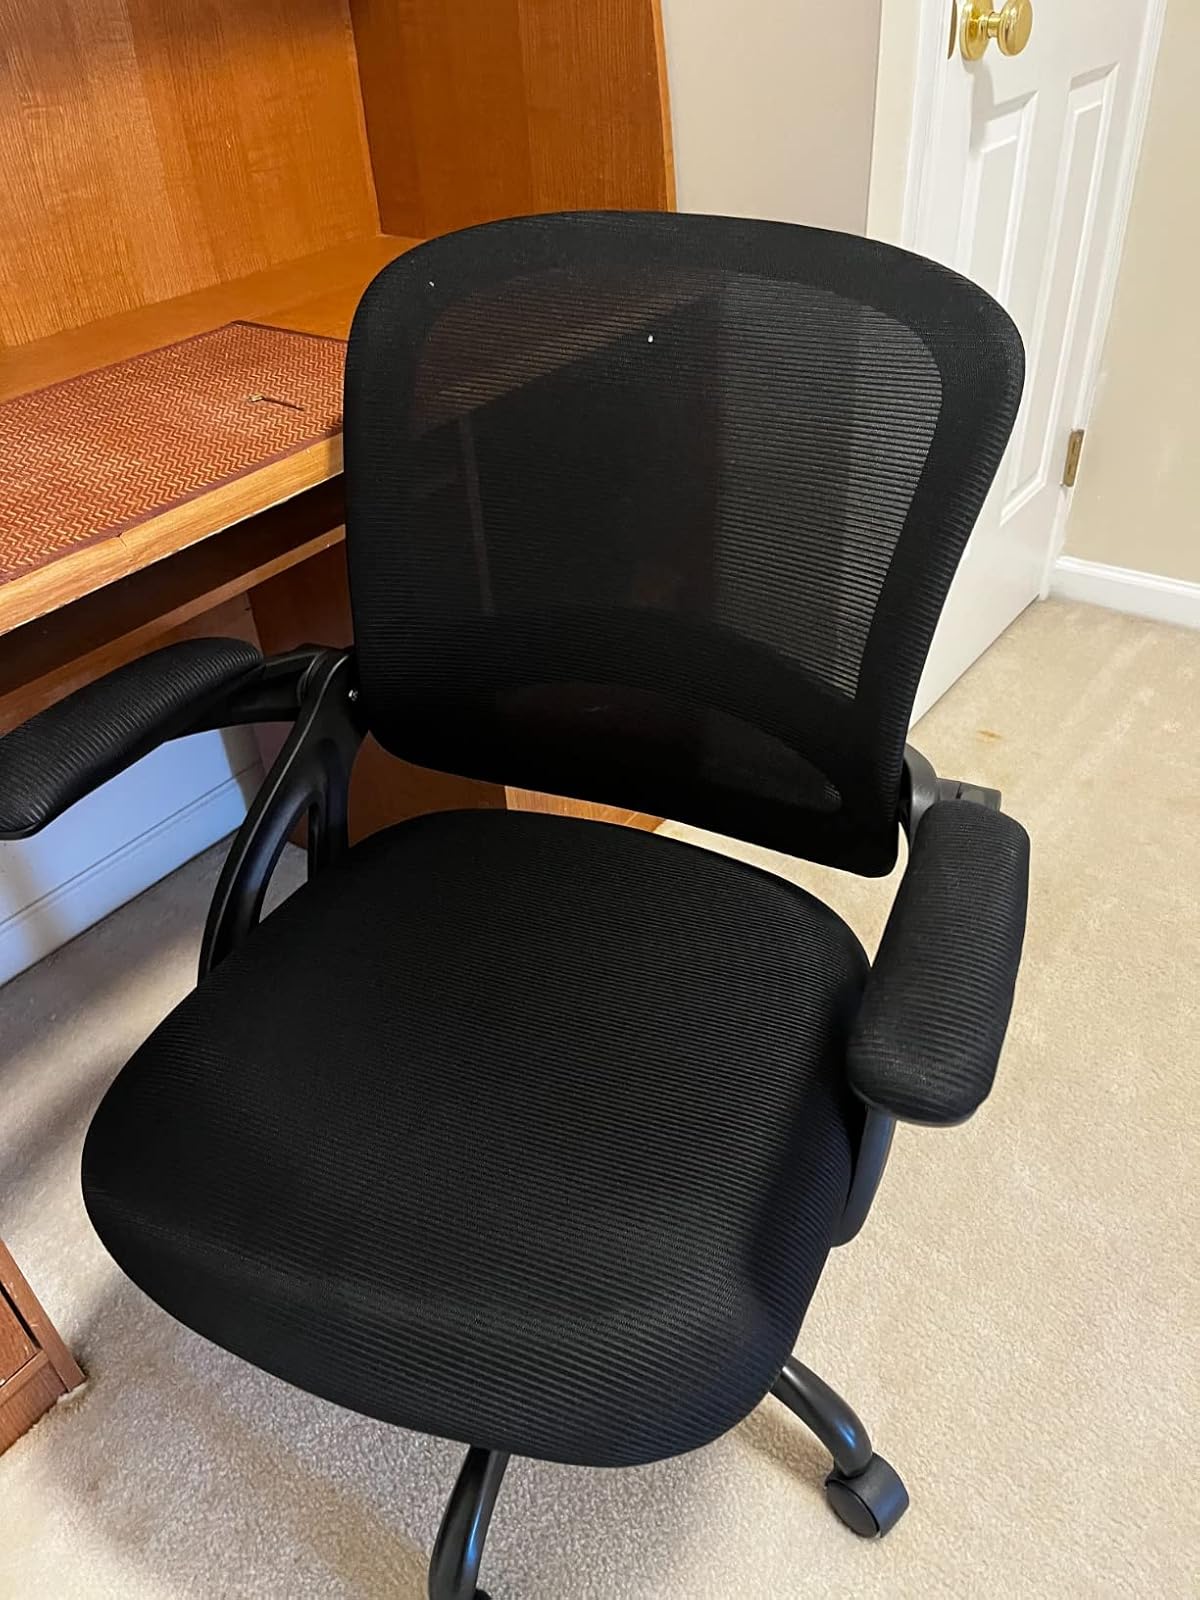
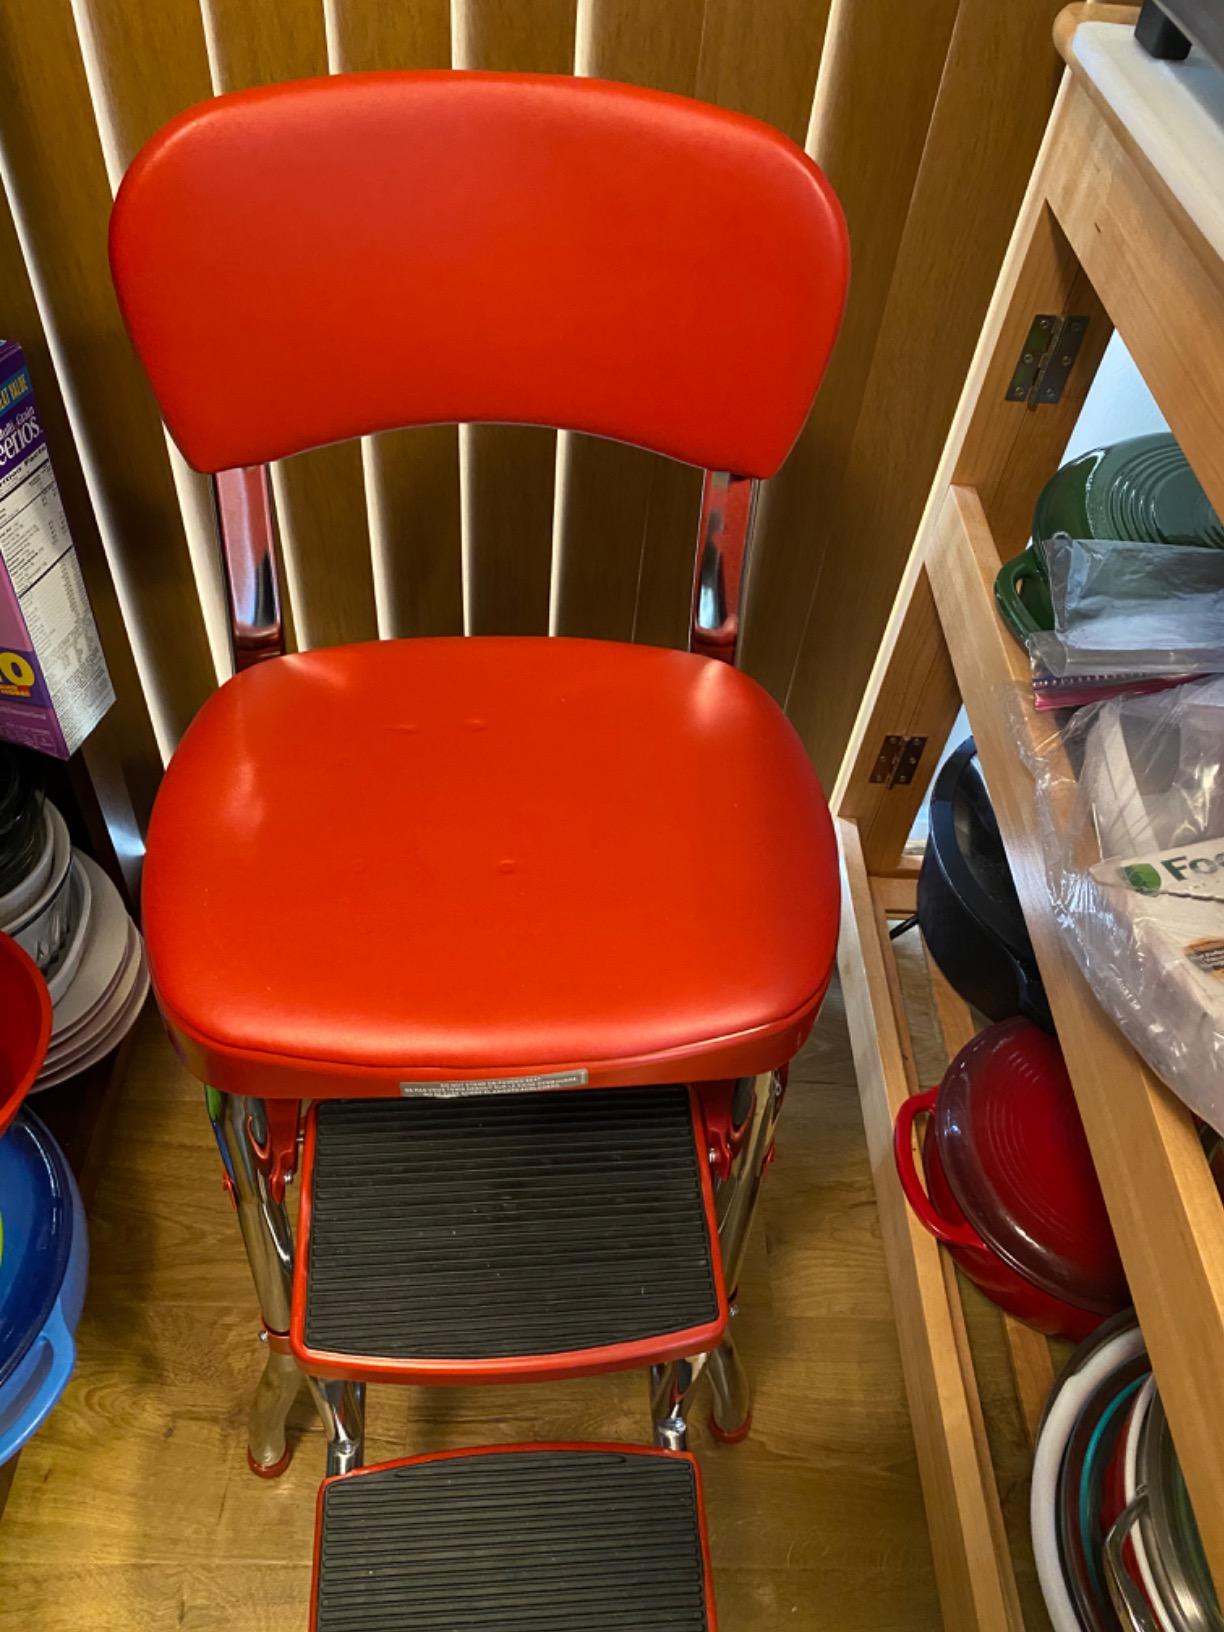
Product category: items_chair
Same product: no